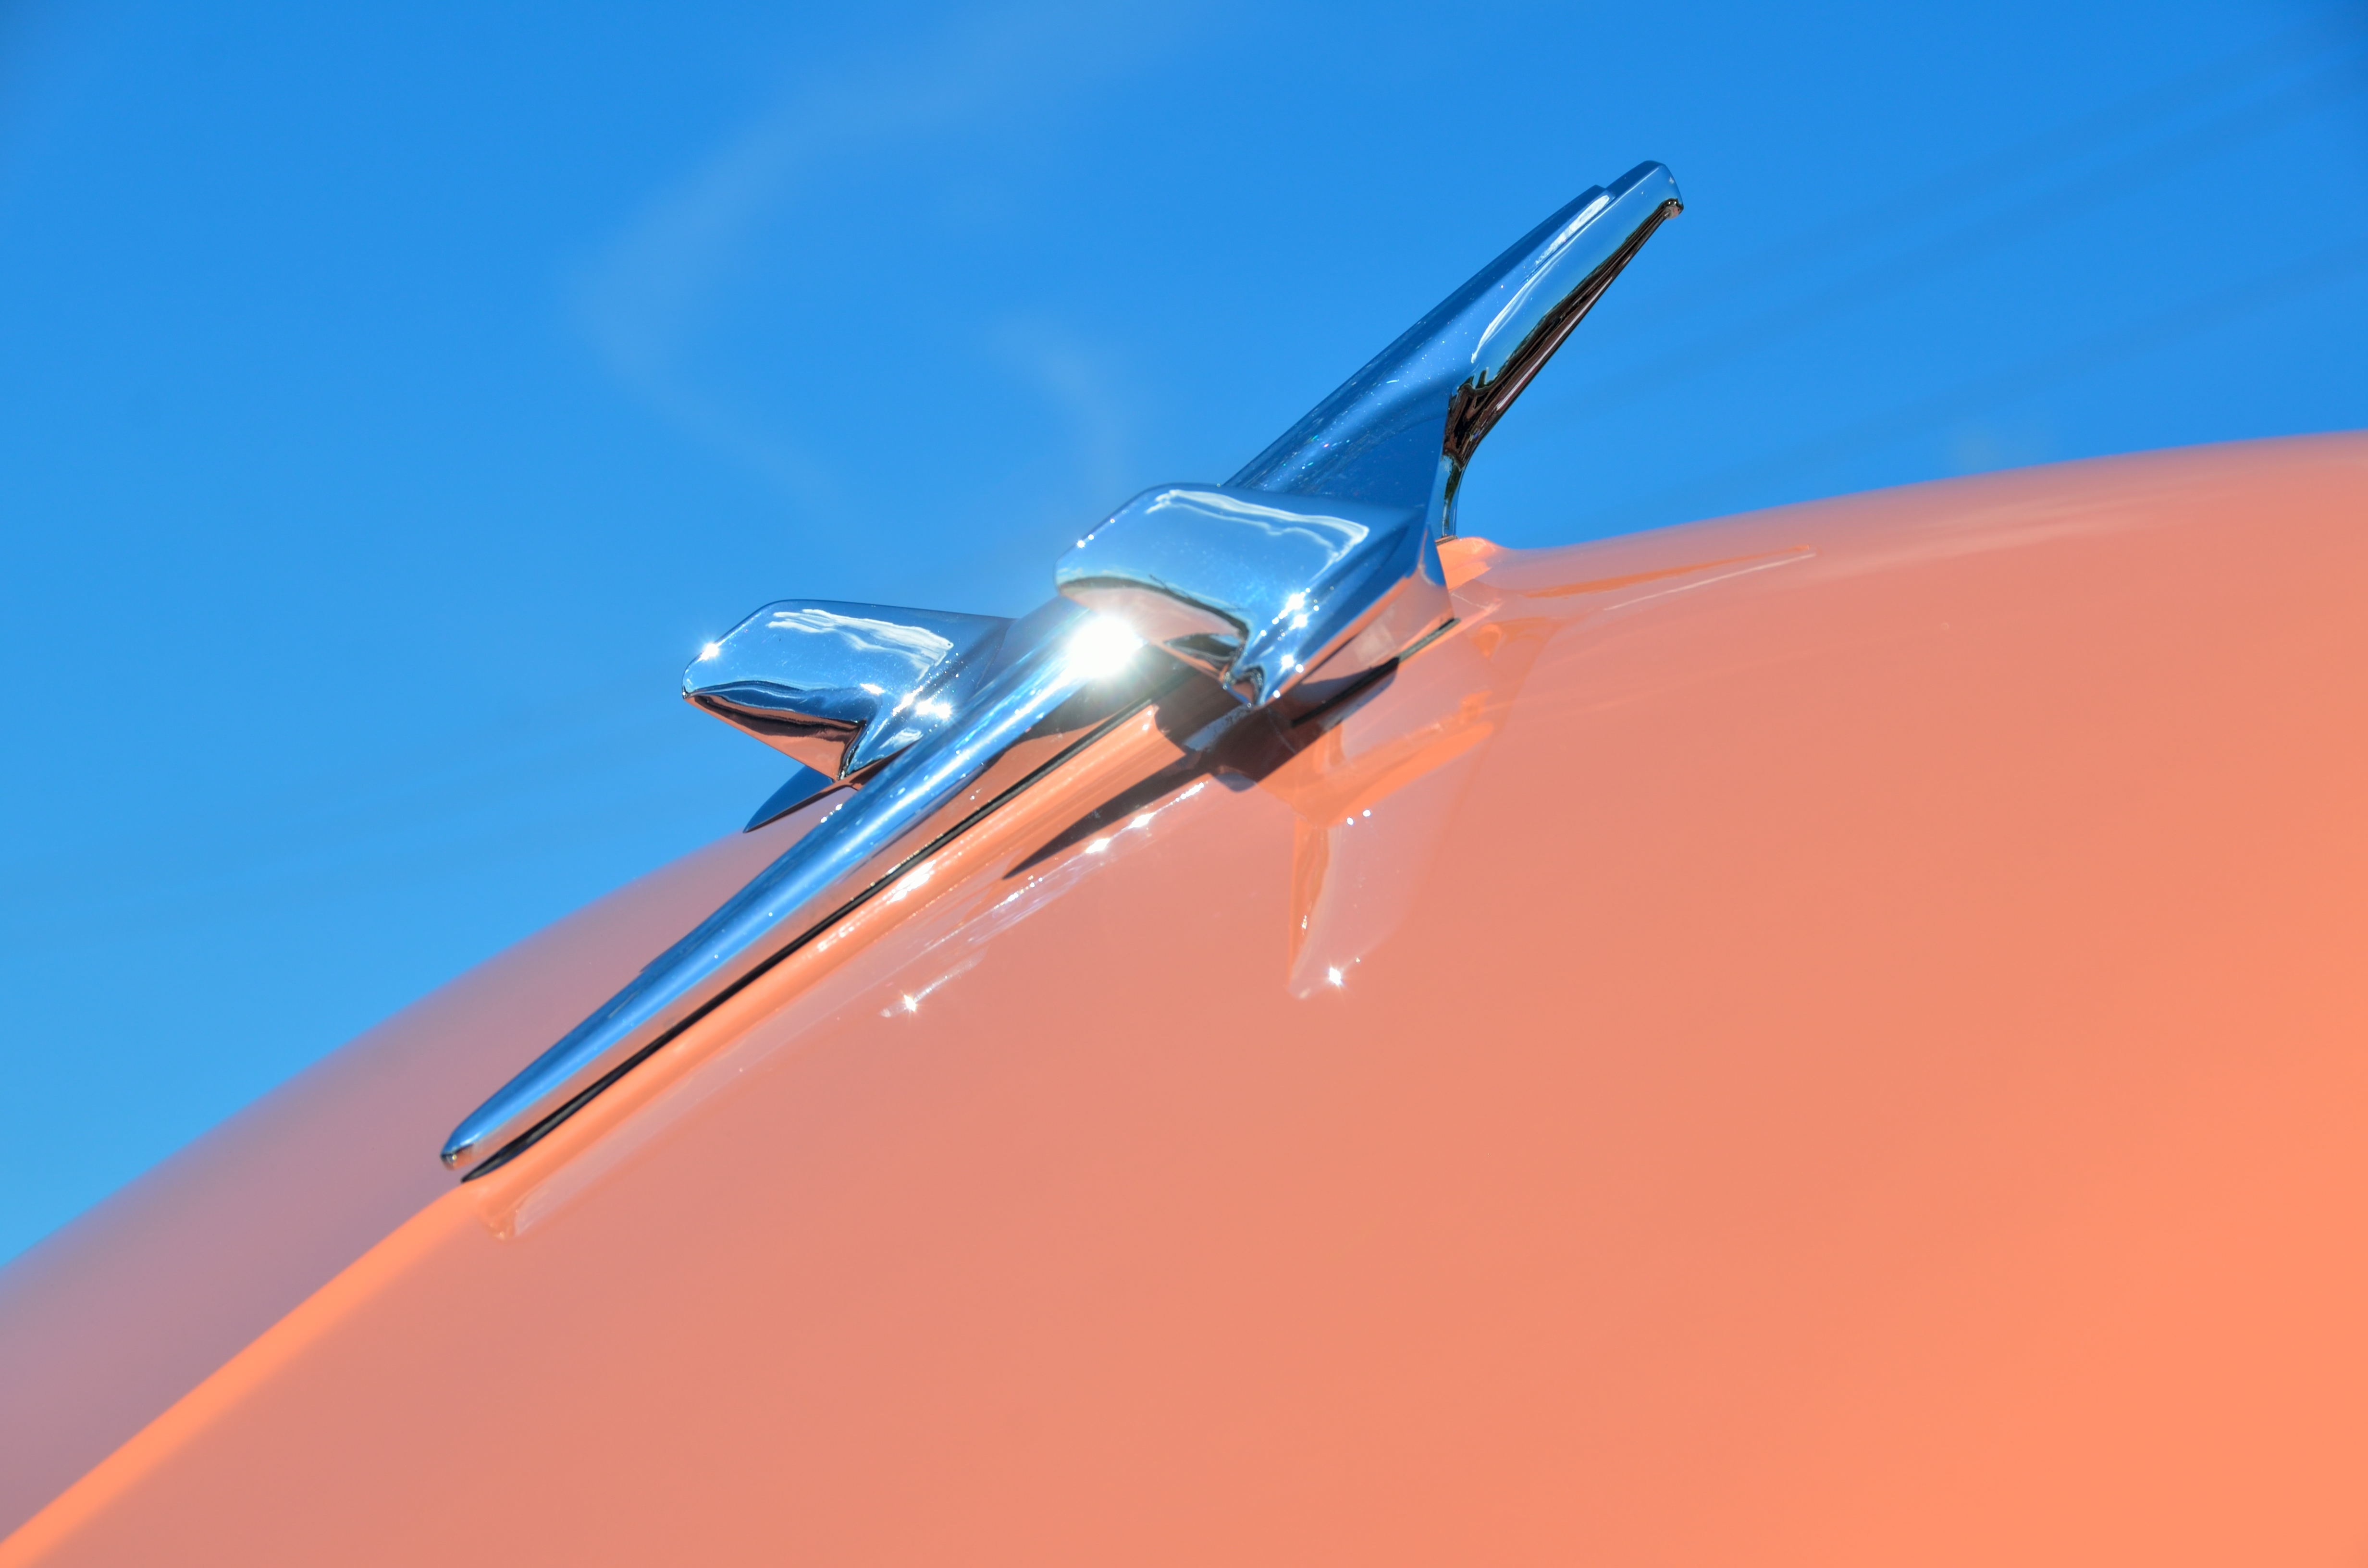
wing, sky, car, vintage, antique, automobile, retro, airplane, aircraft, transportation, decoration, vehicle, symbol, aviation, flight, artistic, blue, ornament, hood, hood ornament, chrome, design, decorative, style, classic, icon, shiny, restored, atmosphere of earth, aircraft engine